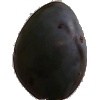
Label: Plum 3